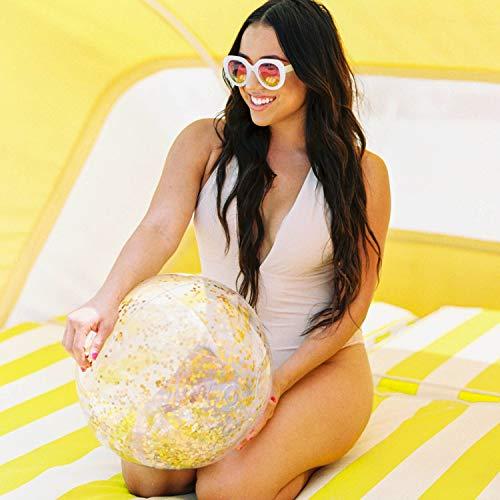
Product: PoolCandy Gold Holographic Glitter Beach Ball - Inflatable Jumbo Beach Ball - Glitter Sparkles and Shines in the Sun - Pool, Beach, and Toy Decoration Float
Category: Toys & Games | Sports & Outdoor Play | Pools & Water Toys | Beach Balls
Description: Add some glitter effect to your next pool or beach party with this super glowing beach ball.
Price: $7.29
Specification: ProductDimensions:9x4x0.9inches|ItemWeight:5.6ounces|ShippingWeight:5.6ounces(Viewshippingratesandpolicies)|ASIN:B07DQTCR8M|Itemmodelnumber:B07DQTCR8M|Manufacturerrecommendedage:6yearsandup